Ryan Braun (pitcher)

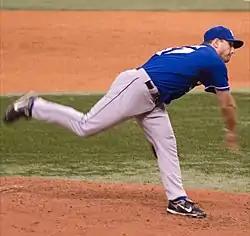
Braun pitching for the Kansas City Royals in 2007

Ryan Zachary Braun (born July 29, 1980) is a Canadian former professional baseball pitcher. He played in Major League Baseball (MLB) for the Kansas City Royals. Listed at and as a player, he threw and batted right-handed.